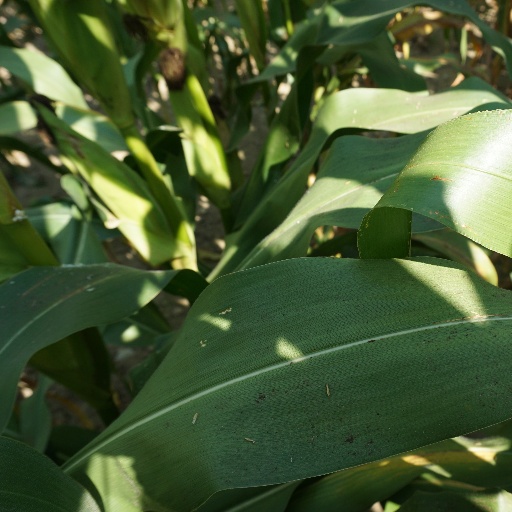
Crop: maize; corn